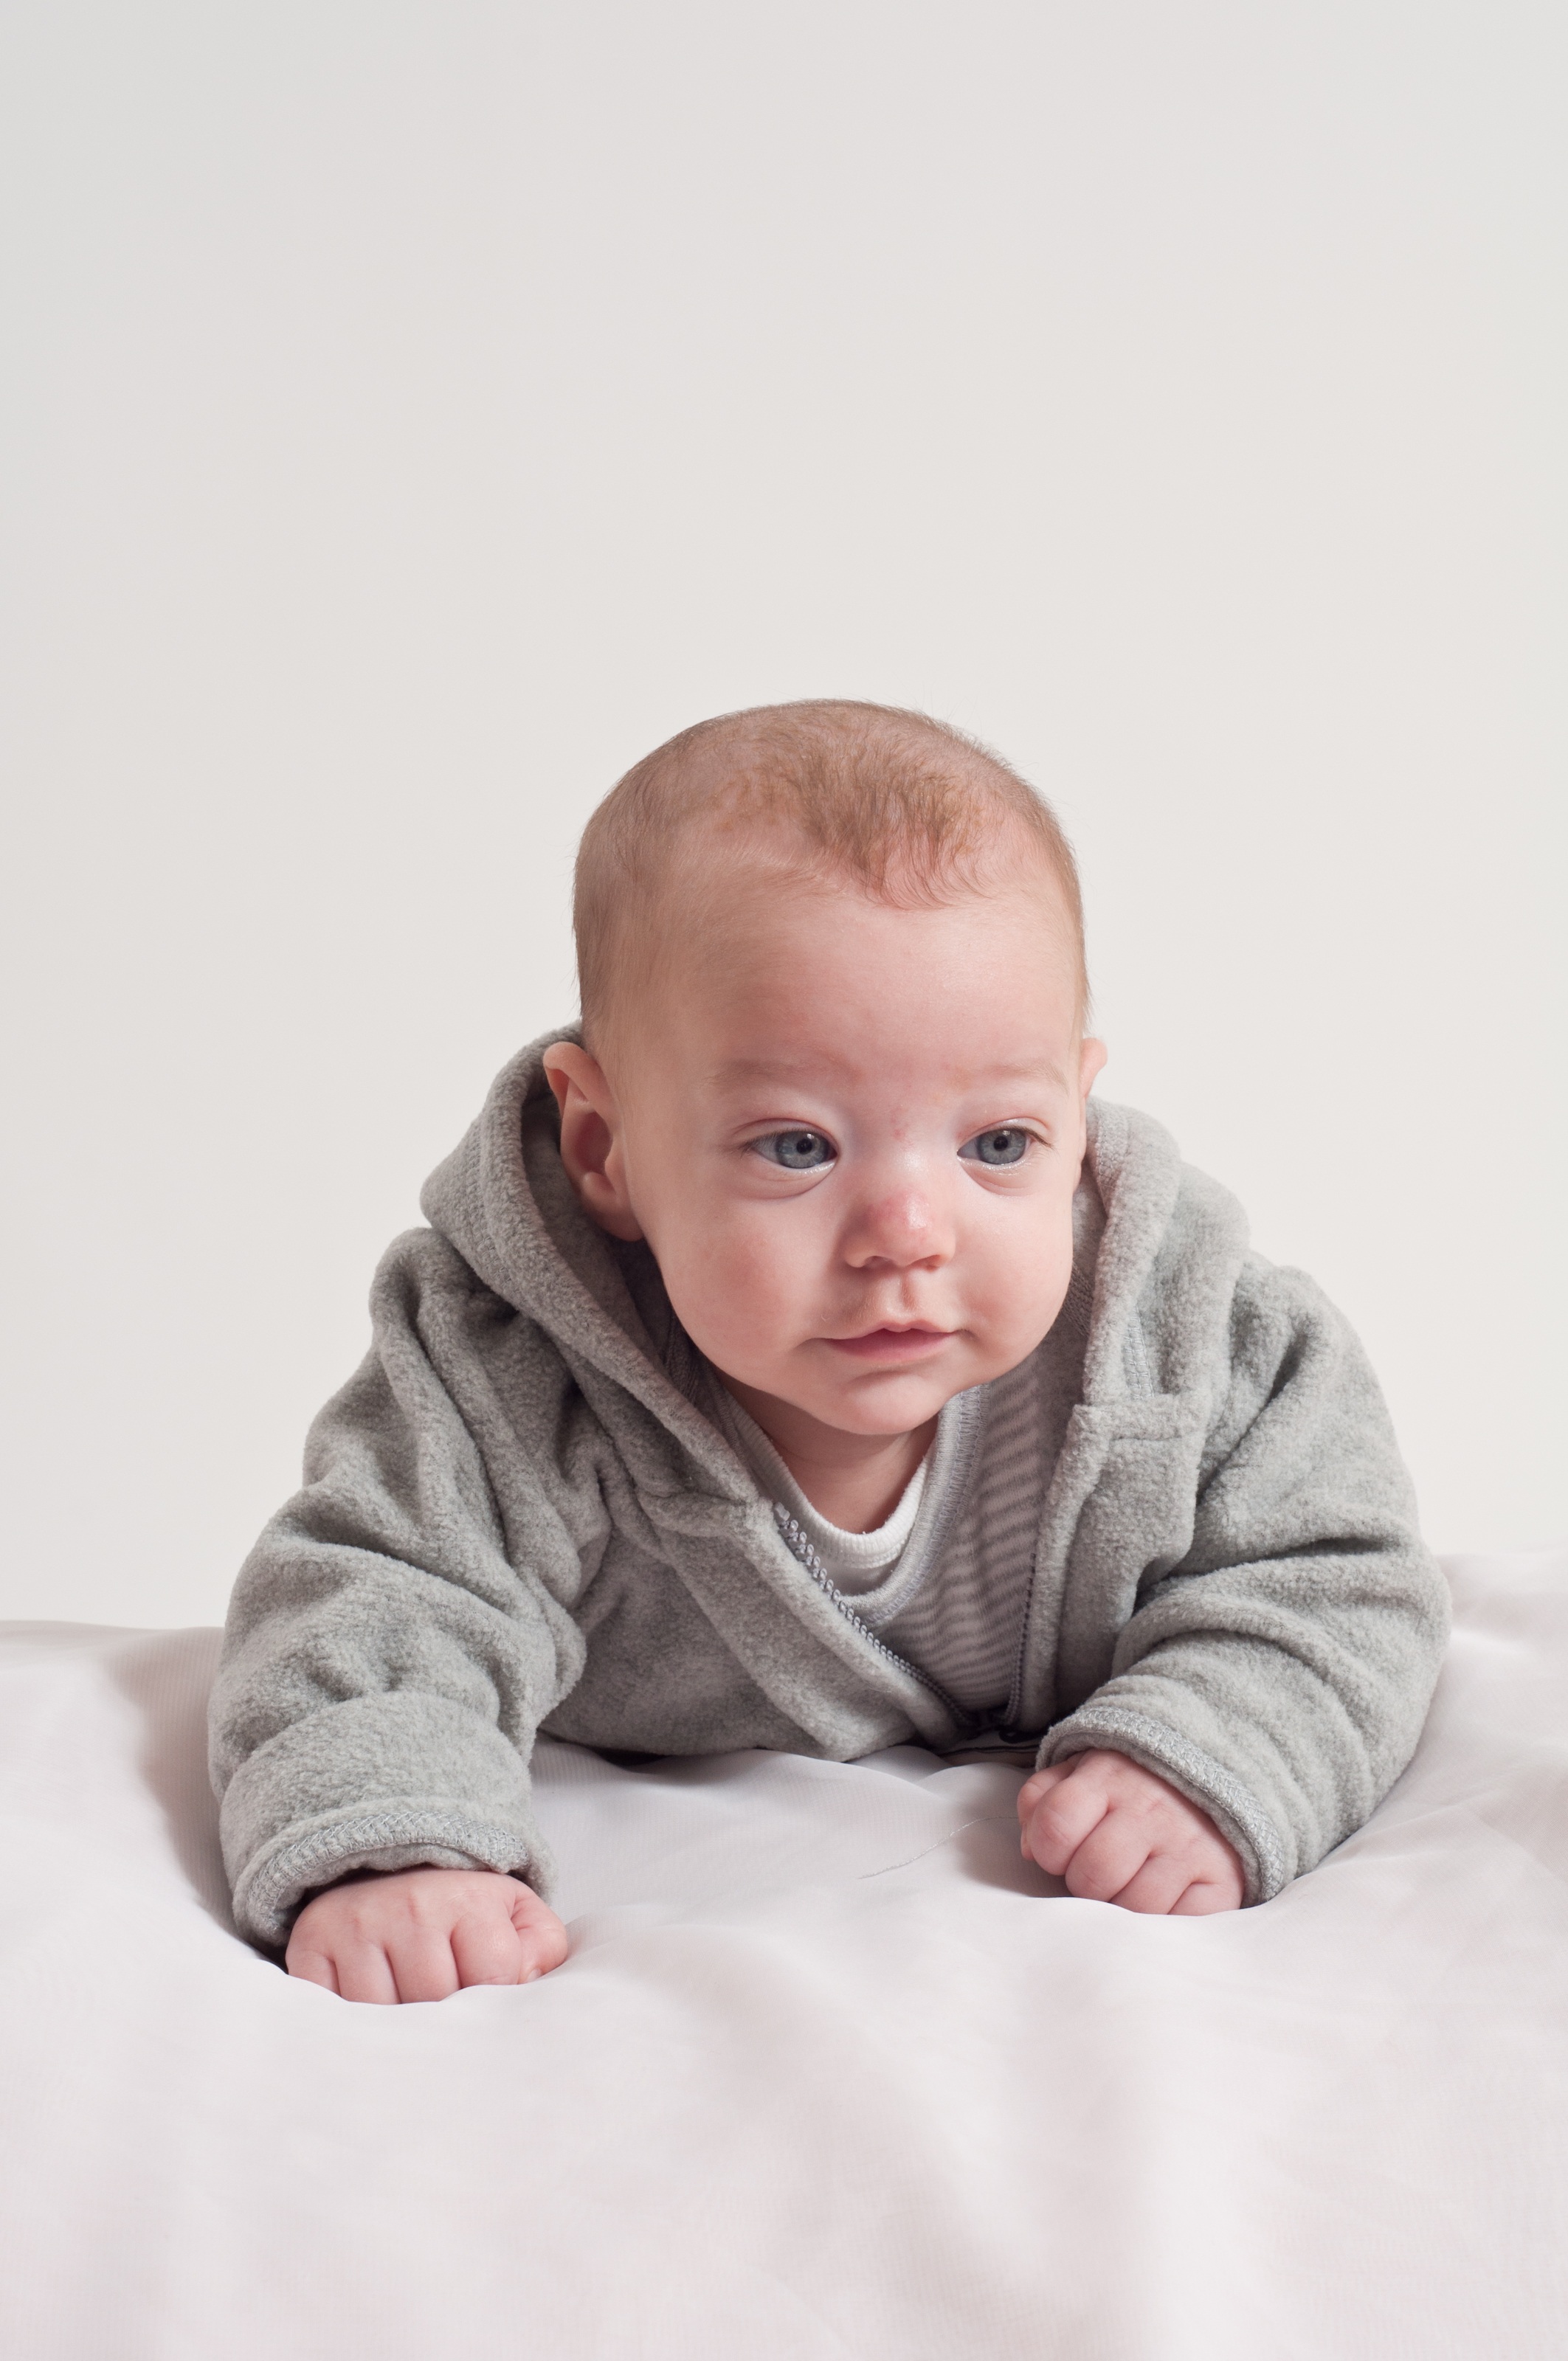
photography, boy, view, standing, fur, sitting, child, baby, wool, smile, product, textile, infant, toddler, photograph, skin, portrait photography